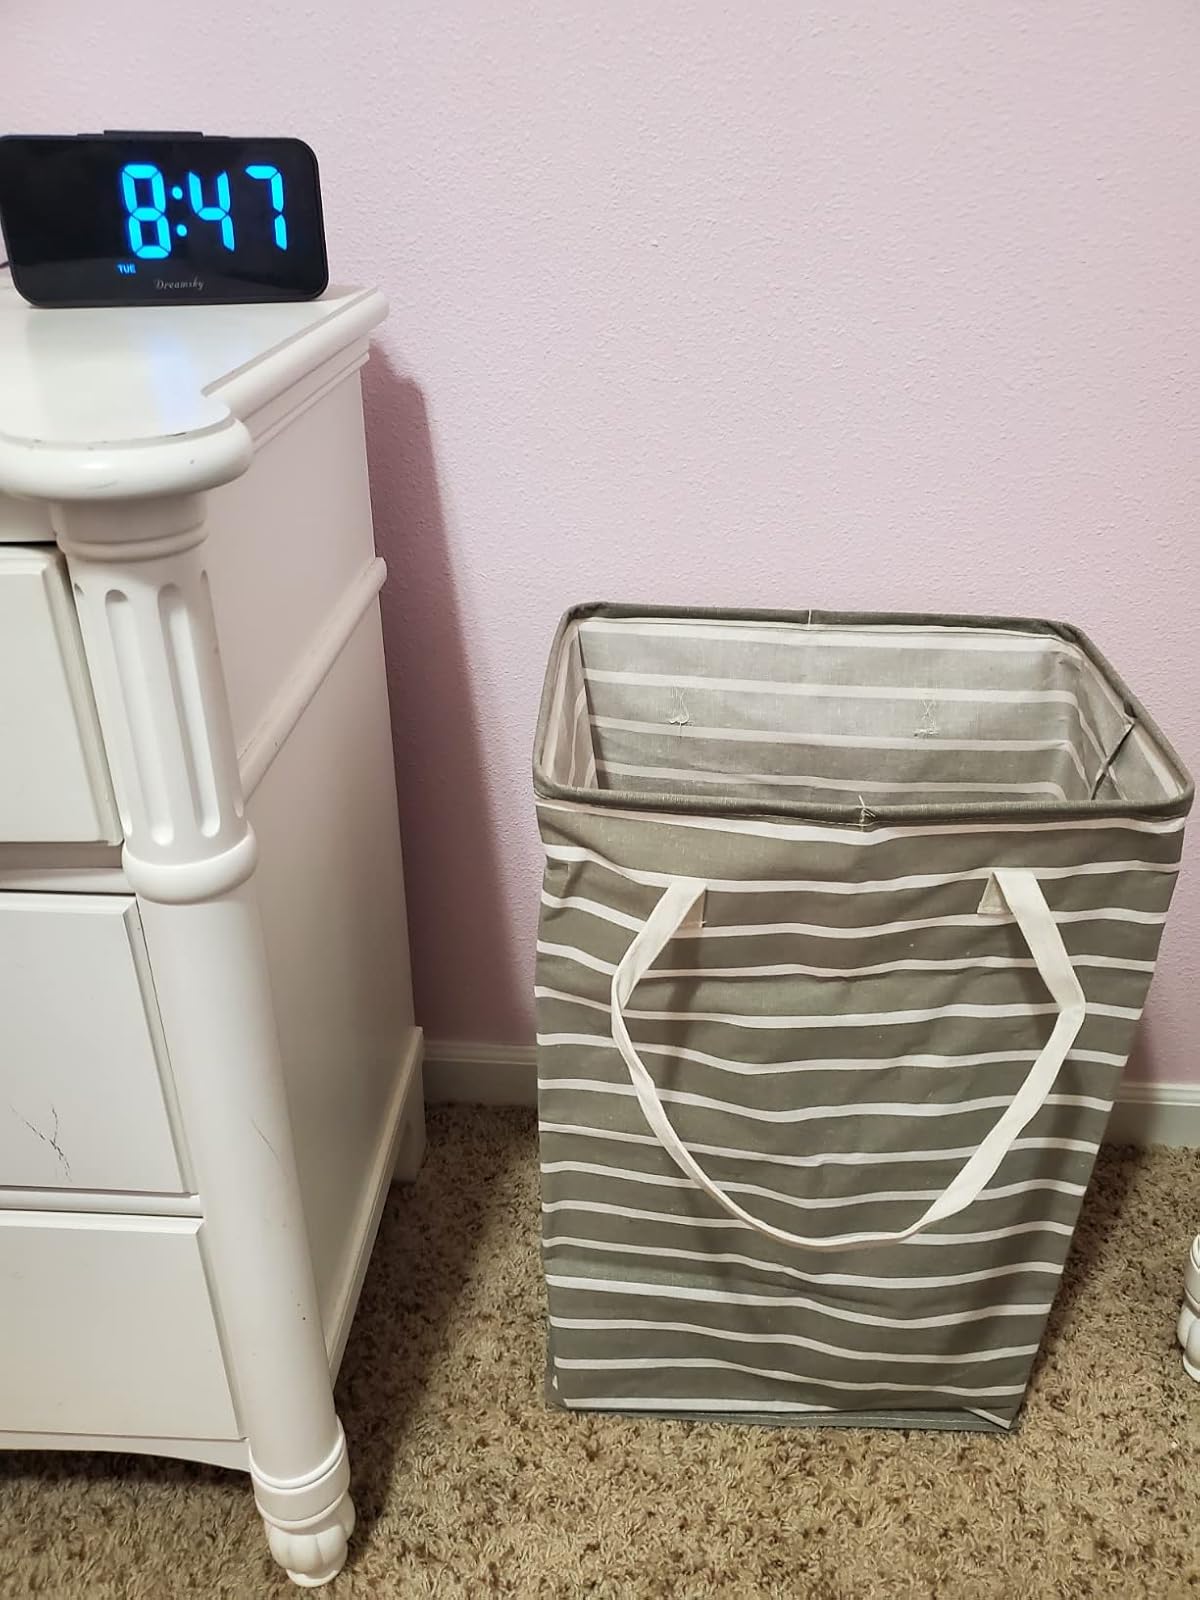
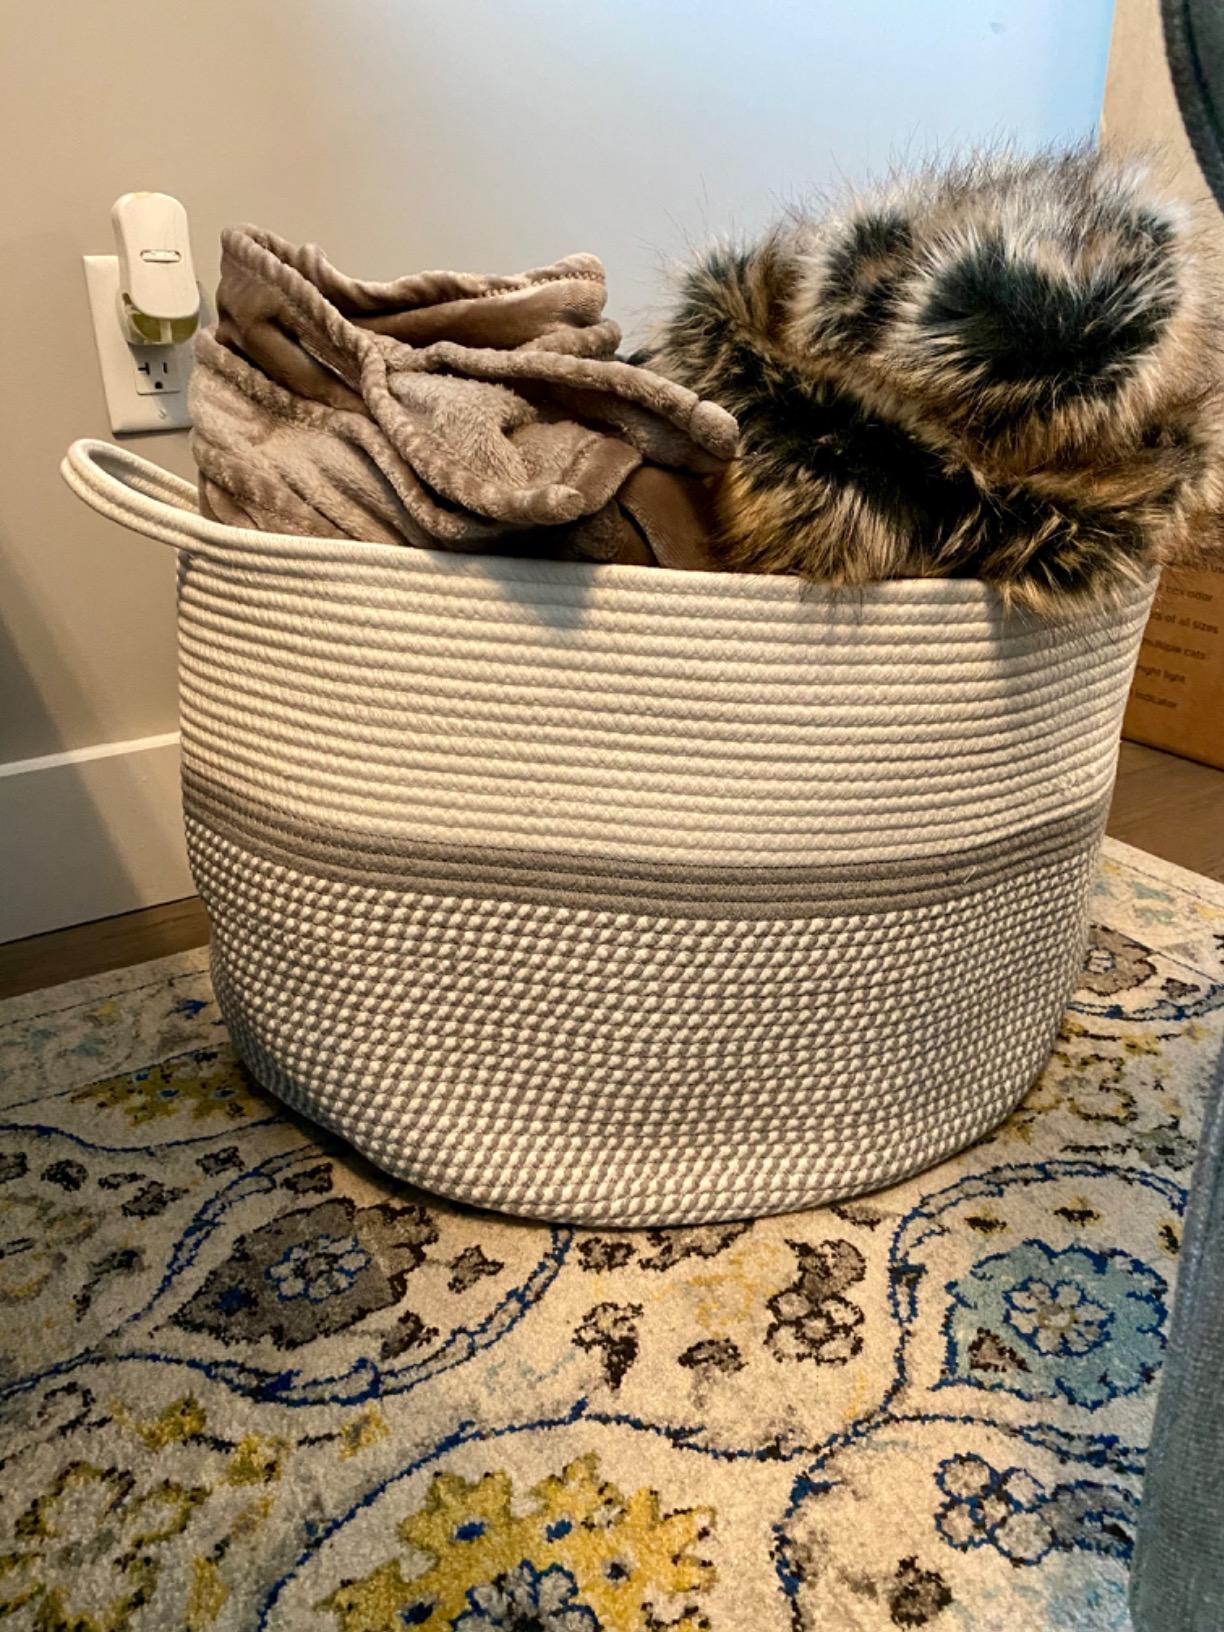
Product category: items_hamper
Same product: no